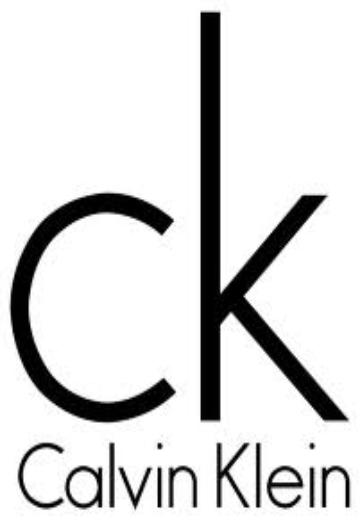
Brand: Ck Calvin Klein-1
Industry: Clothes